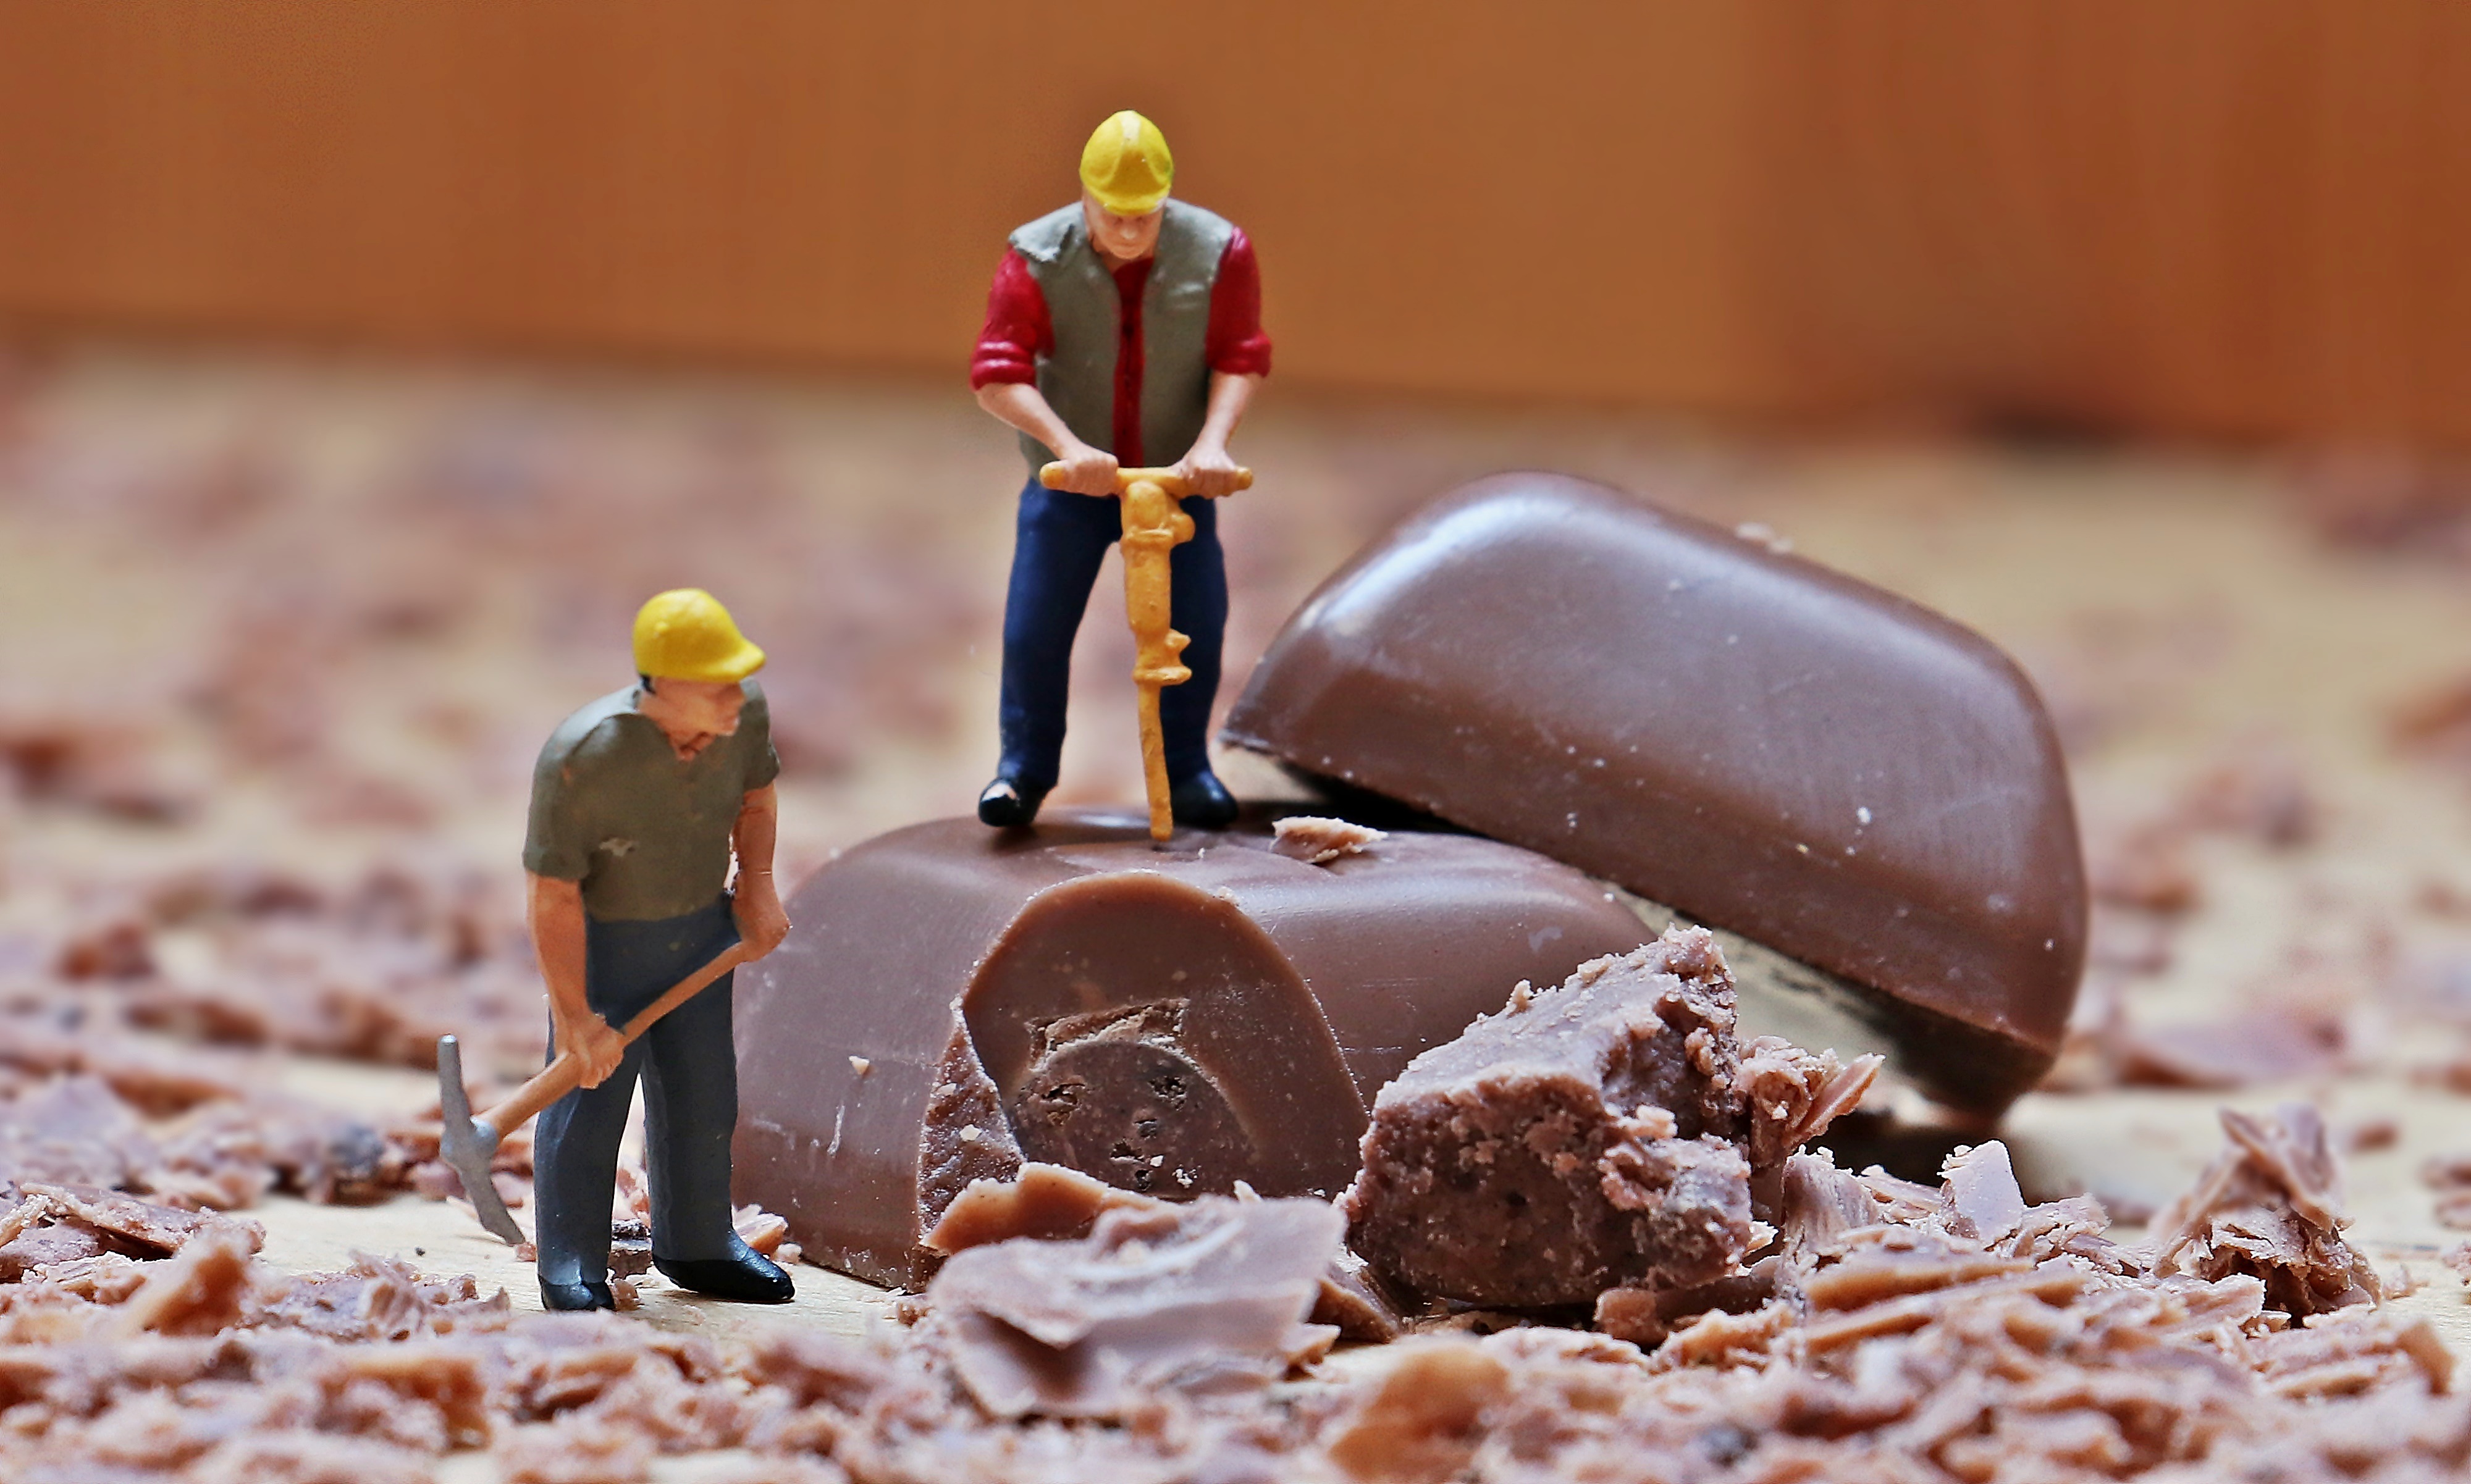
man, creative, food, macro, small, chocolate, close, dessert, miniature, shaving, background image, art, froth, background, figure, figurine, postcard, funny, greeting, greeting card, sweetness, mite, humorous, flavor, construction work, representation, little man, miniature figure, model construction figure, construction workers, 1 87, modelleisenbahn figure, man with leaf blower, man with jackhammer, miniature figure with pickaxe, miniature figure with jackhammer, man with pickaxe